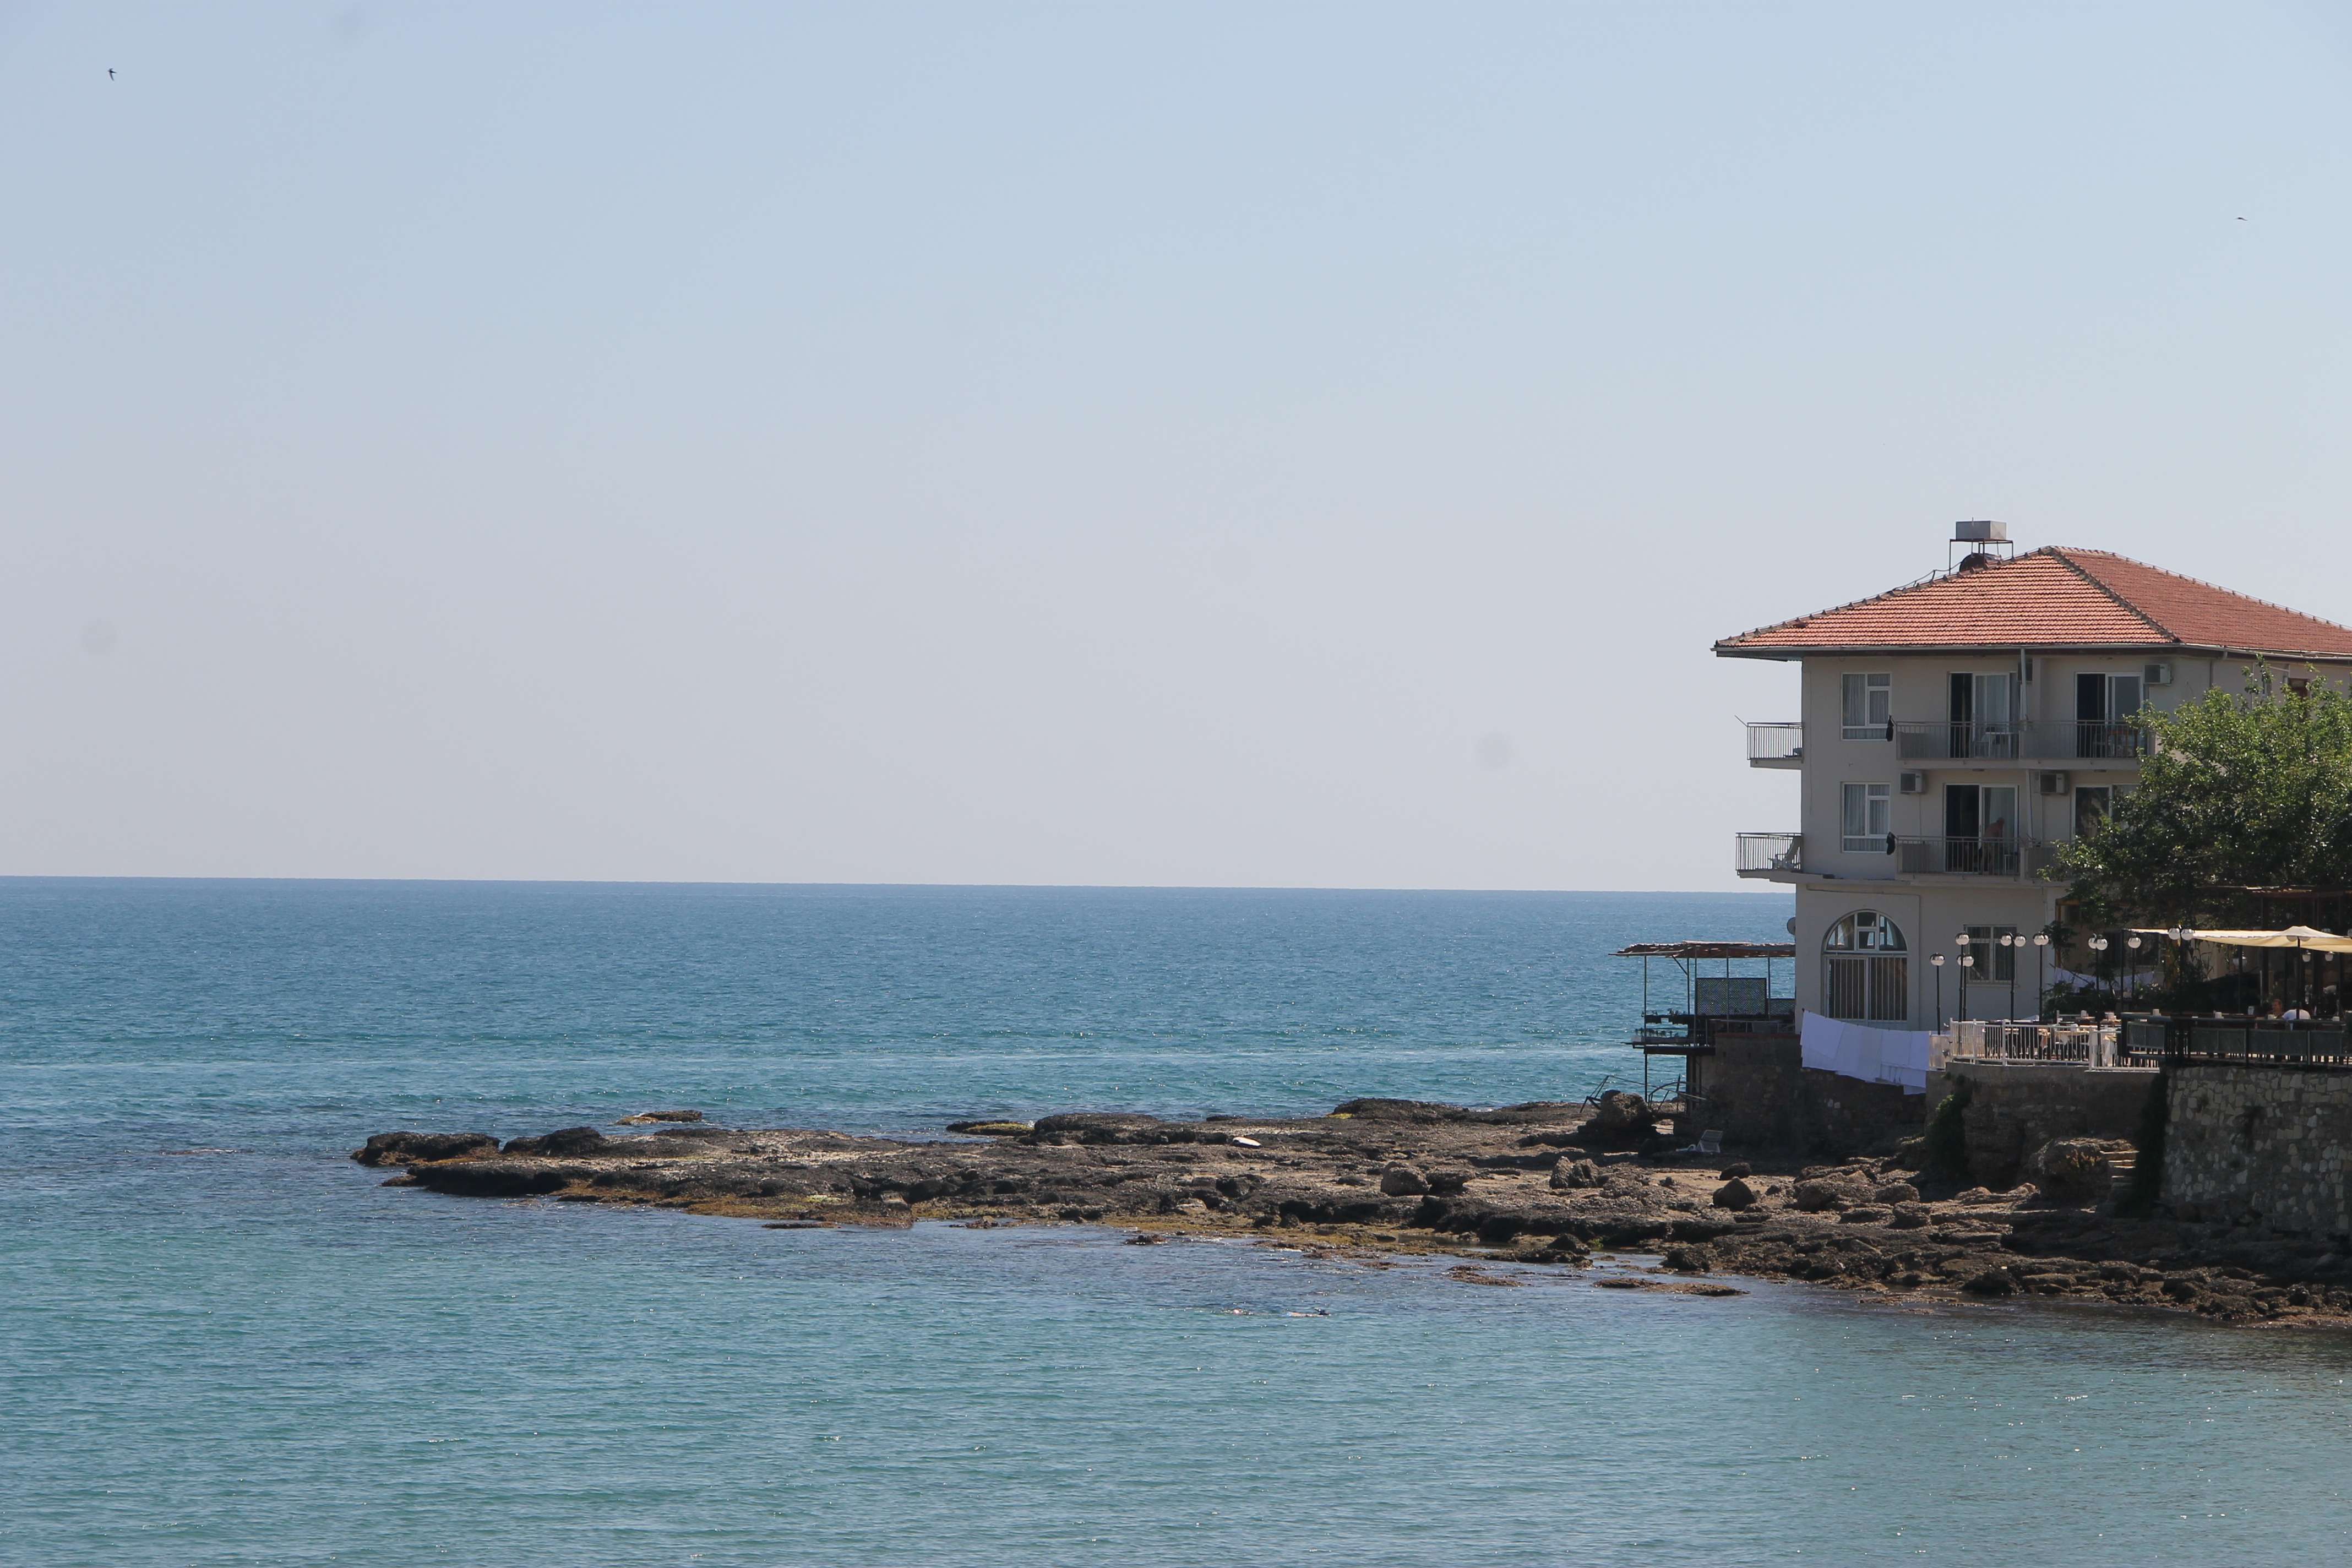
beach, landscape, sea, coast, water, nature, ocean, horizon, shore, vacation, cliff, cove, vehicle, tower, journey, calm, bay, terrain, body of water, cape